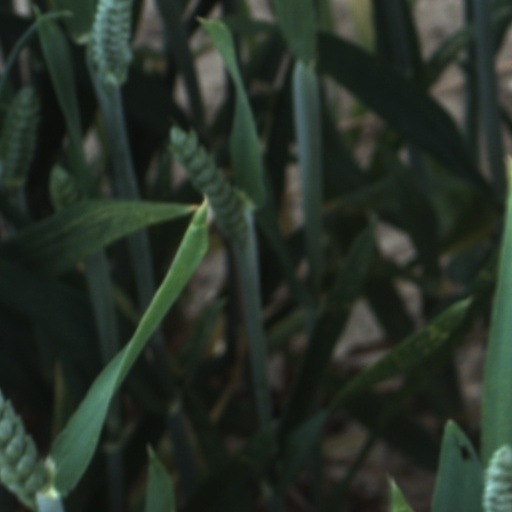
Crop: wheat